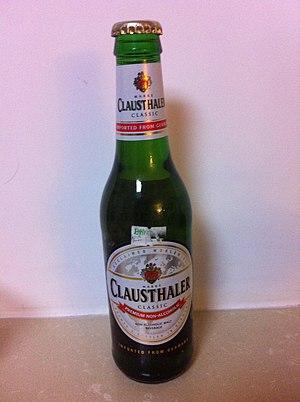
Bouteille de bière Clausthaler
Le Groupe Oetker est une multinationale d'origine allemande qui travaille dans six domaines d'activités.